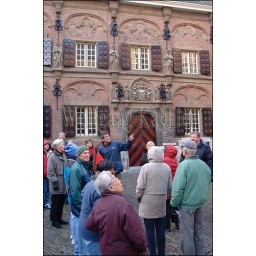
Netherlands (Holland), nijmegen, st. Stephens church, tour group in front of former church school house